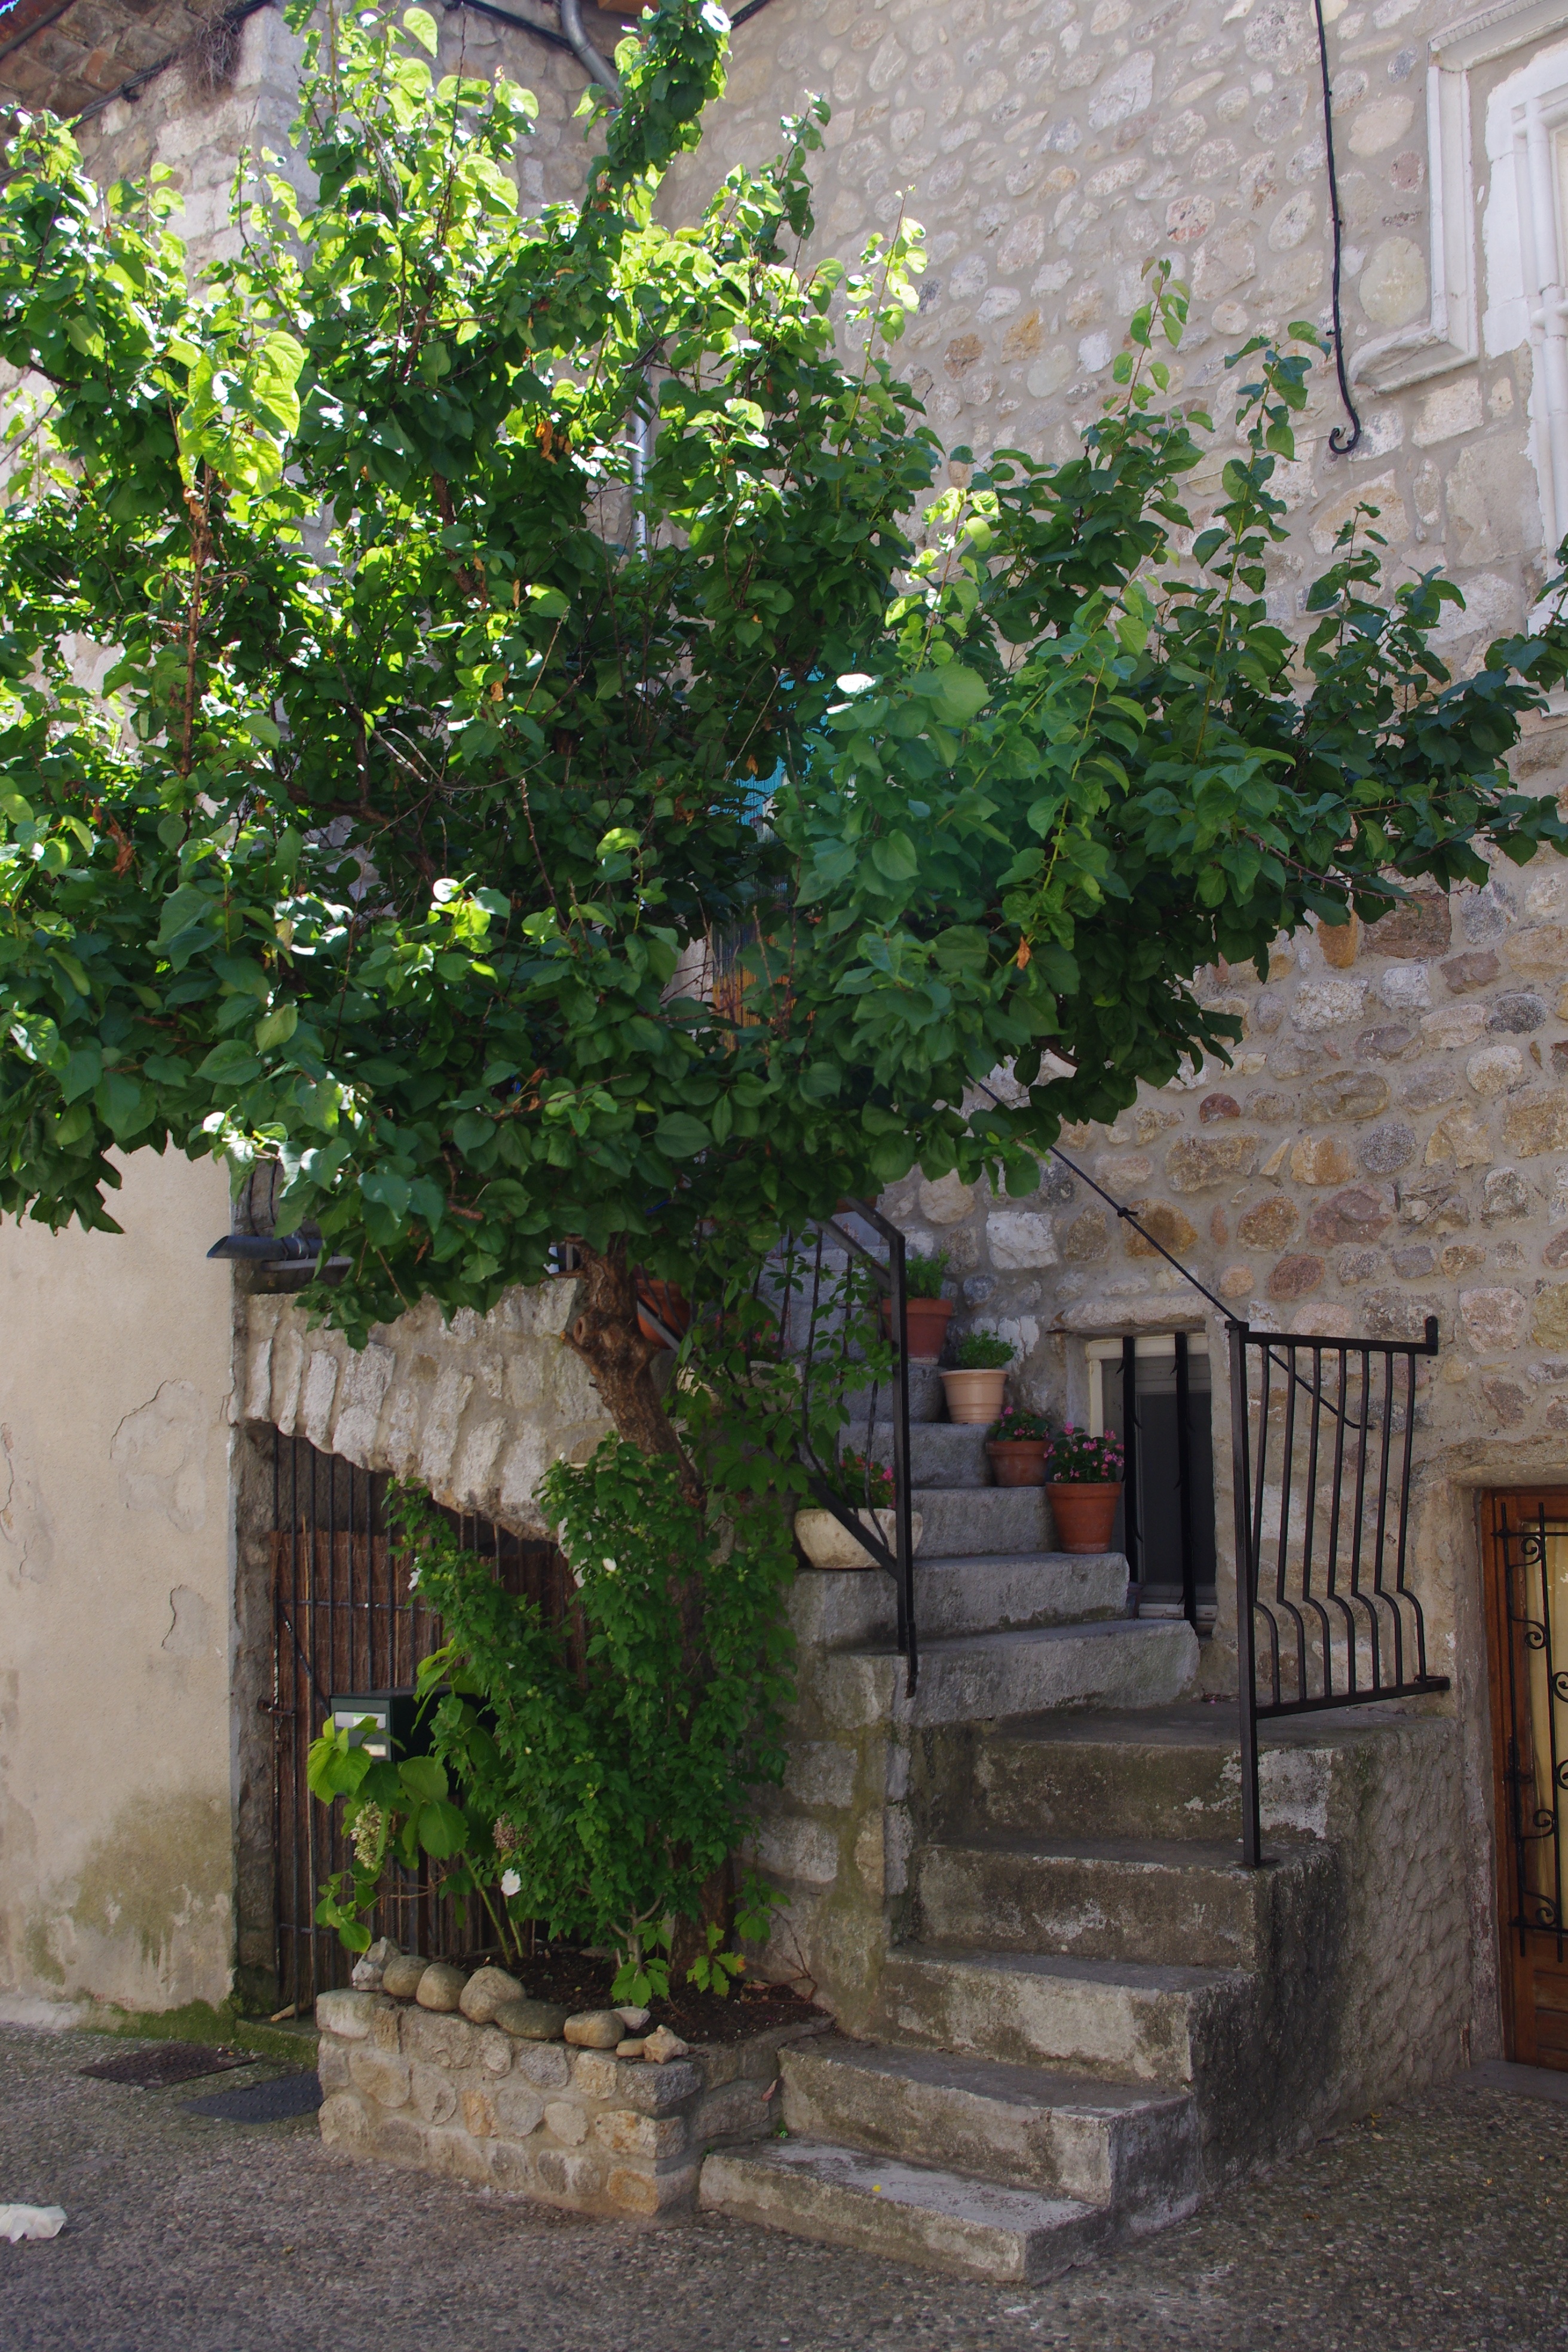
tree, plant, street, house, flower, france, cottage, backyard, garden, ladder, courtyard, shrub, yard, trap, flowering plant, woody plant, land plant, alo, medieval style